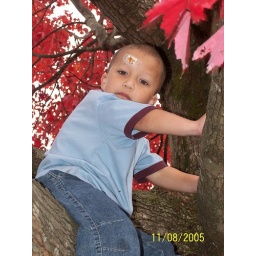
Gatlinburg- Tank in the very red tree